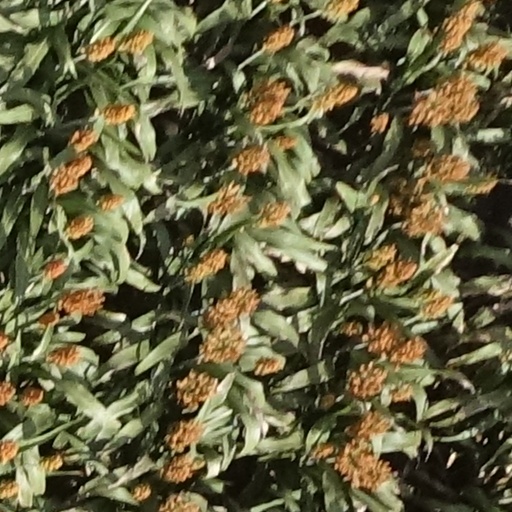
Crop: sorghum